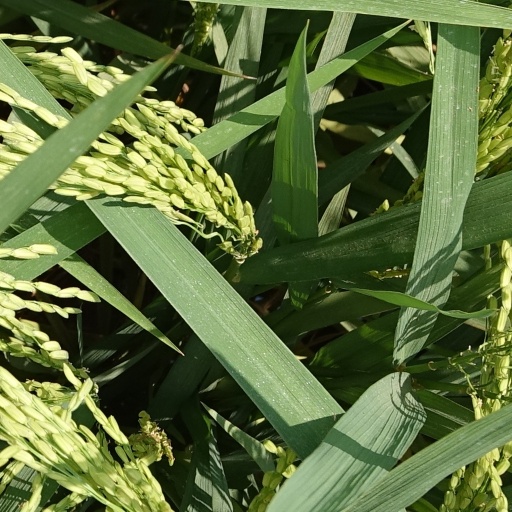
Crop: rice